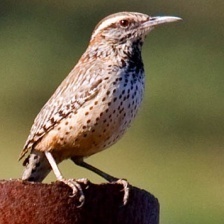
Species: CACTUS WREN
Scientific name: CAMPYLORHYNCHUS BRUNNEICAPILLUS